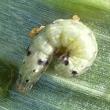
Crop: Onion
Condition: caterpillar-p